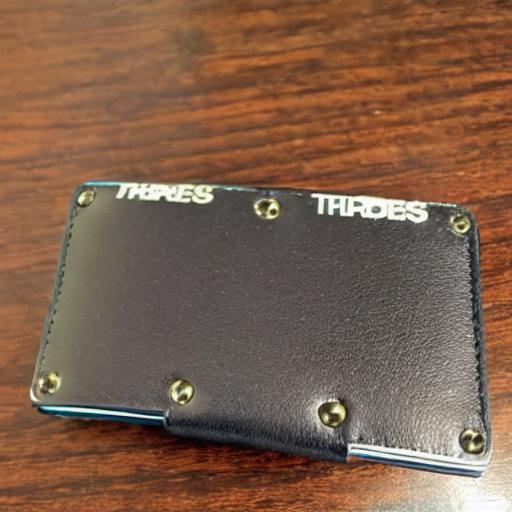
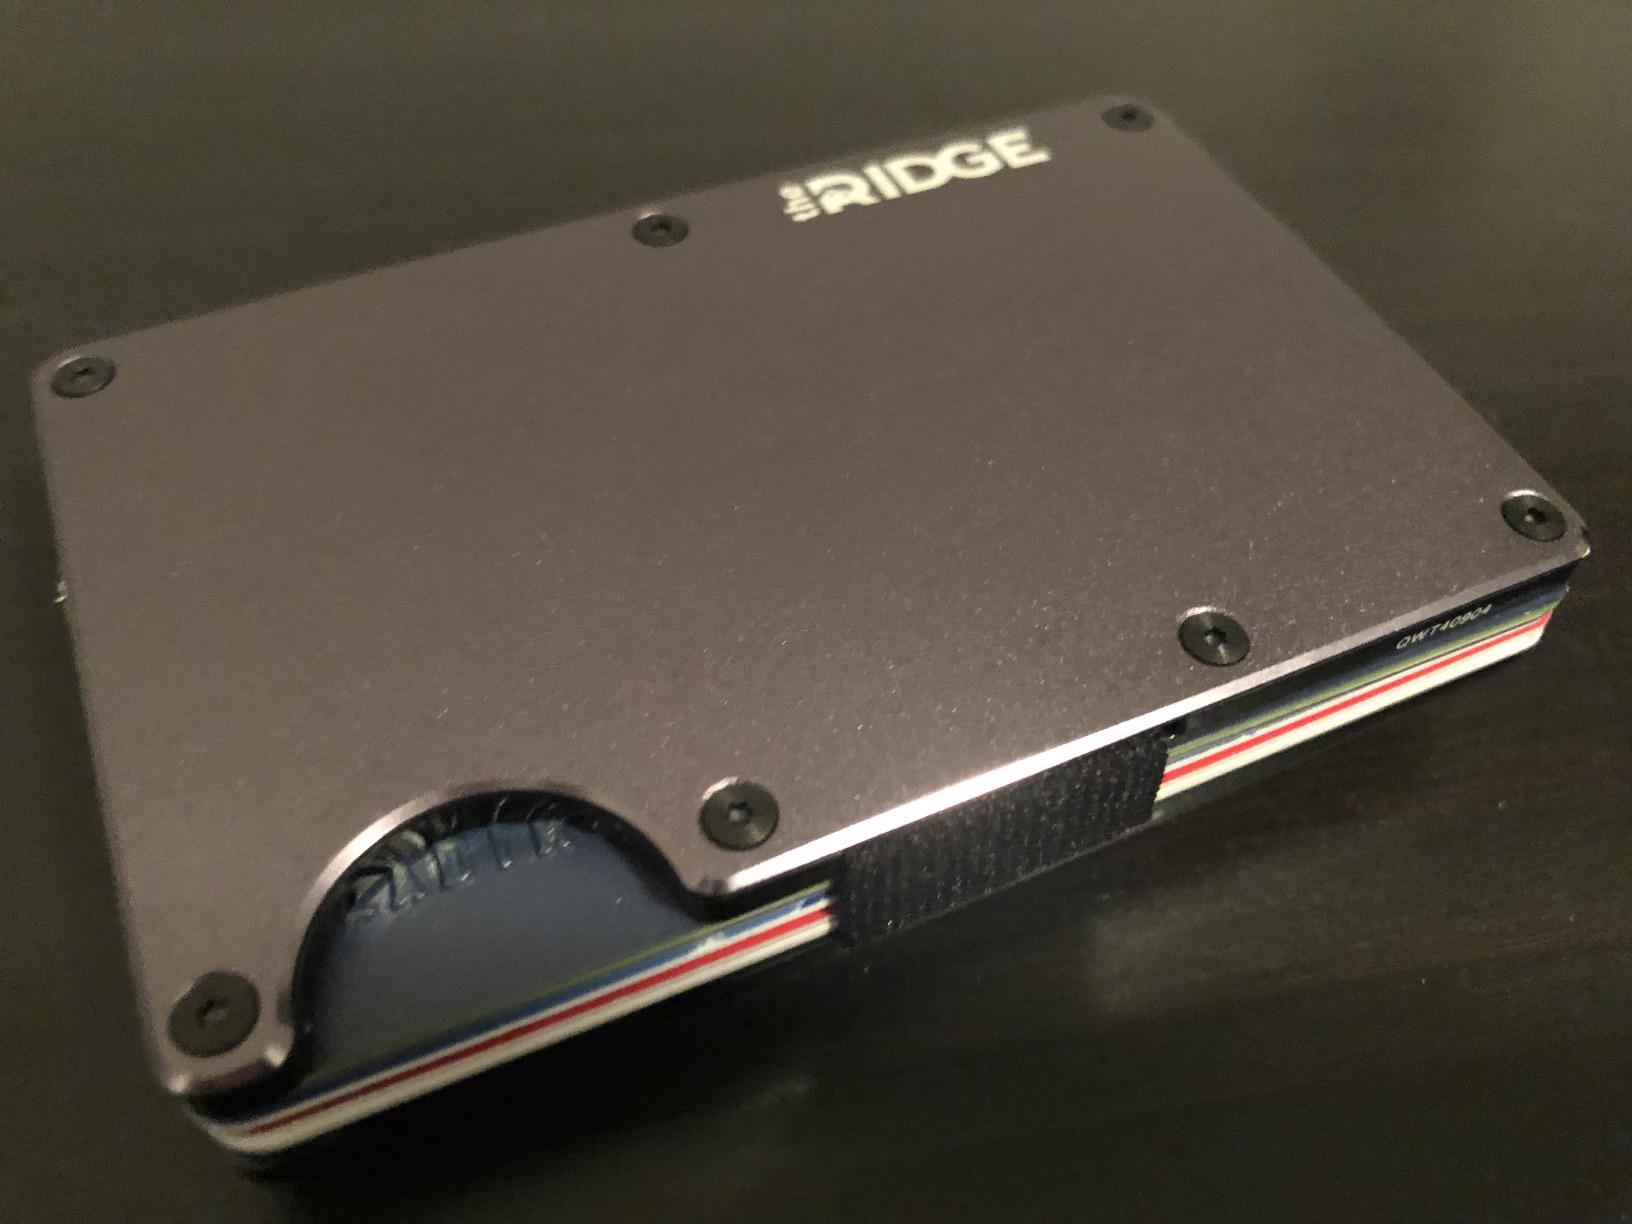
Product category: accessories_wallet
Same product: no